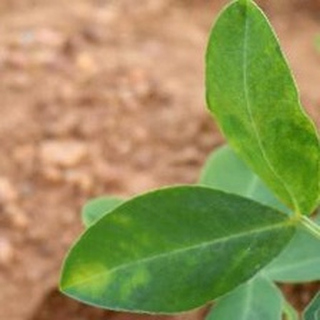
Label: healthy_groundnut